2006 Bosnian general election

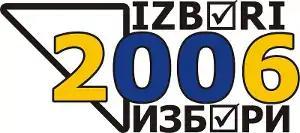
Logo of the 2006 general election

General elections were held in Bosnia and Herzegovina on 1 October 2006. They decided the makeup of Bosnia and Herzegovina's Presidency as well as national, entity, and cantonal governments.